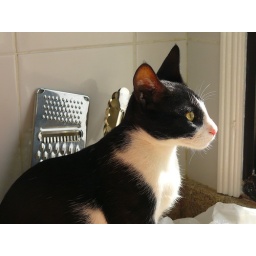
Dommie in the sunlight from the kitchen window